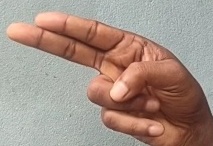
ASL sign: H